2018 Pocono 400

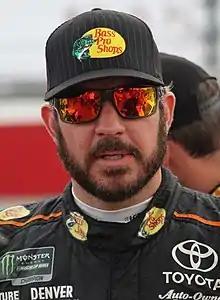
Martin Truex Jr. won the race.

"Fox NASCAR" televised the race in the United States on FS1 for the fourth consecutive year. Mike Joy was the lap-by-lap announcer, while six-time Pocono winner, Jeff Gordon and four-time winner Darrell Waltrip were the color commentators. Jamie Little, Vince Welch and Matt Yocum reported from pit lane during the race.